Polish Centre of Mediterranean Archaeology University of Warsaw

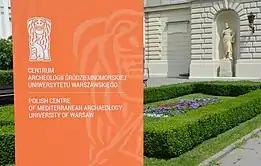
Polish Centre of Mediterranean Archaeology University of Warsaw, logo

The Polish Centre of Mediterranean Archaeology University of Warsaw (PCMA UW) operates as an independent research institute of the University of Warsaw under the present name since 1990. It is dedicated to organizing, implementing and coordinating archaeological research, both excavations and study projects, as well as conservation, reconstruction and restoration projects, in northeastern Africa, the Near East and Cyprus. Projects include sites covering a broad chronological spectrum from the dawn of civilization (prehistoric times) through all the historic periods of the ancient Mediterranean civilizations to Late Antiquity and early Islam. Tasks beside fieldwork include comprehensive documentation of finds, archives management and publication of the results in keeping with international research standards. The PCMA manages the Research Centre in Cairo and Polish Archaeological Unit in Khartoum.